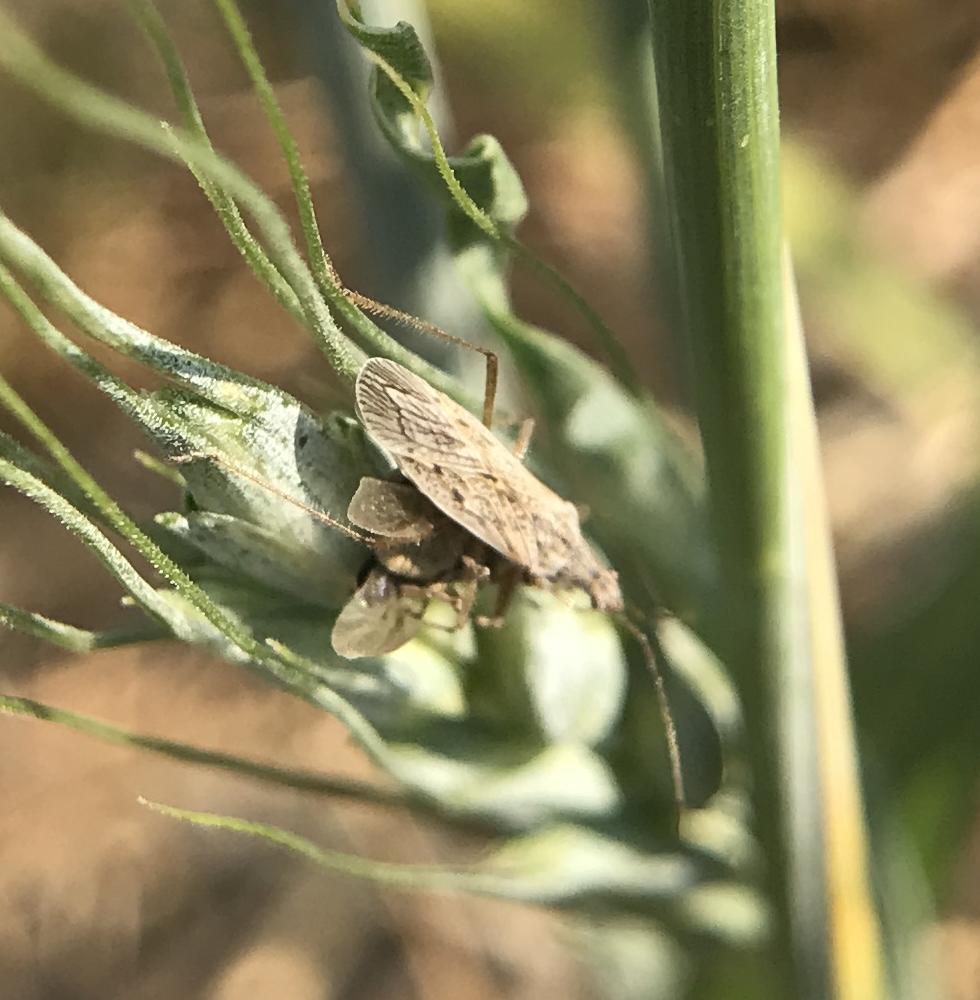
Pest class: predators